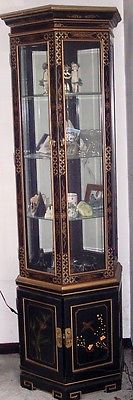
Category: cabinet